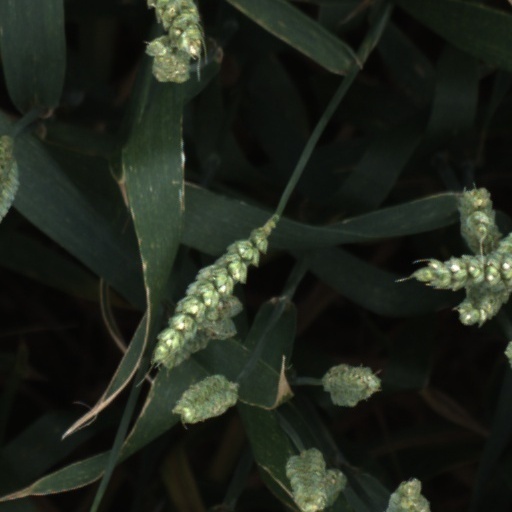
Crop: wheat